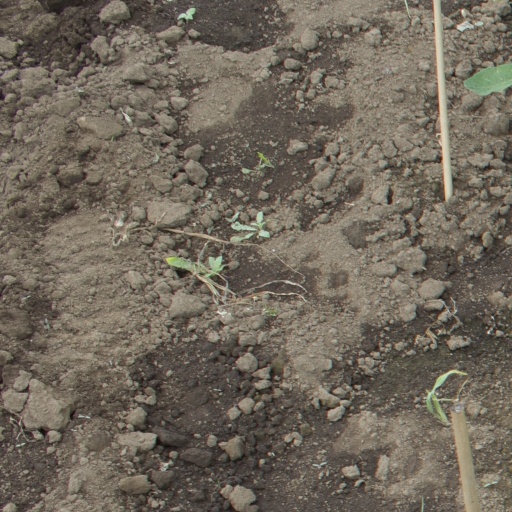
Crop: soybean